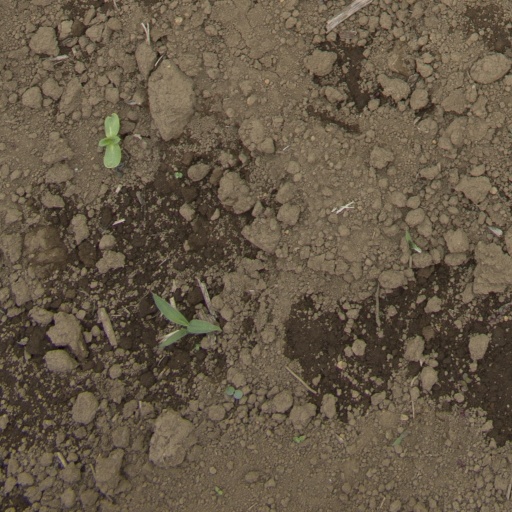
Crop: Jerusalem artichoke